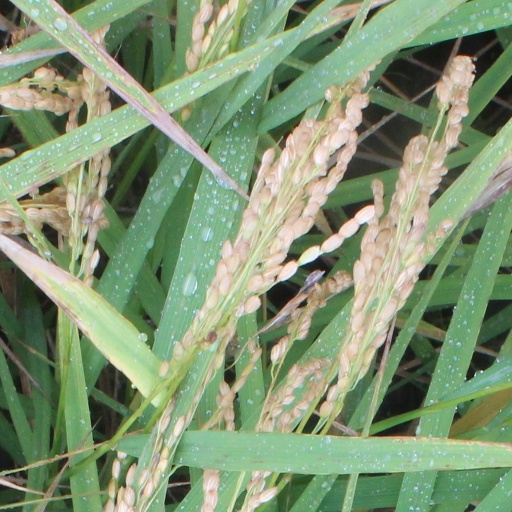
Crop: rice